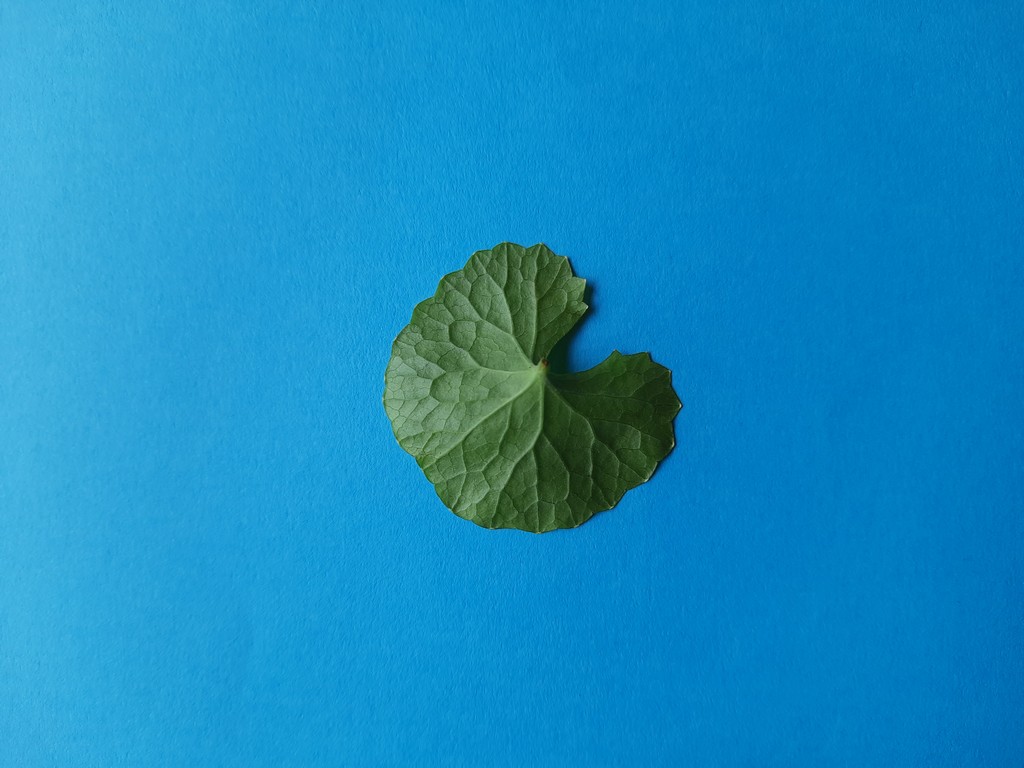
Label: Healthy